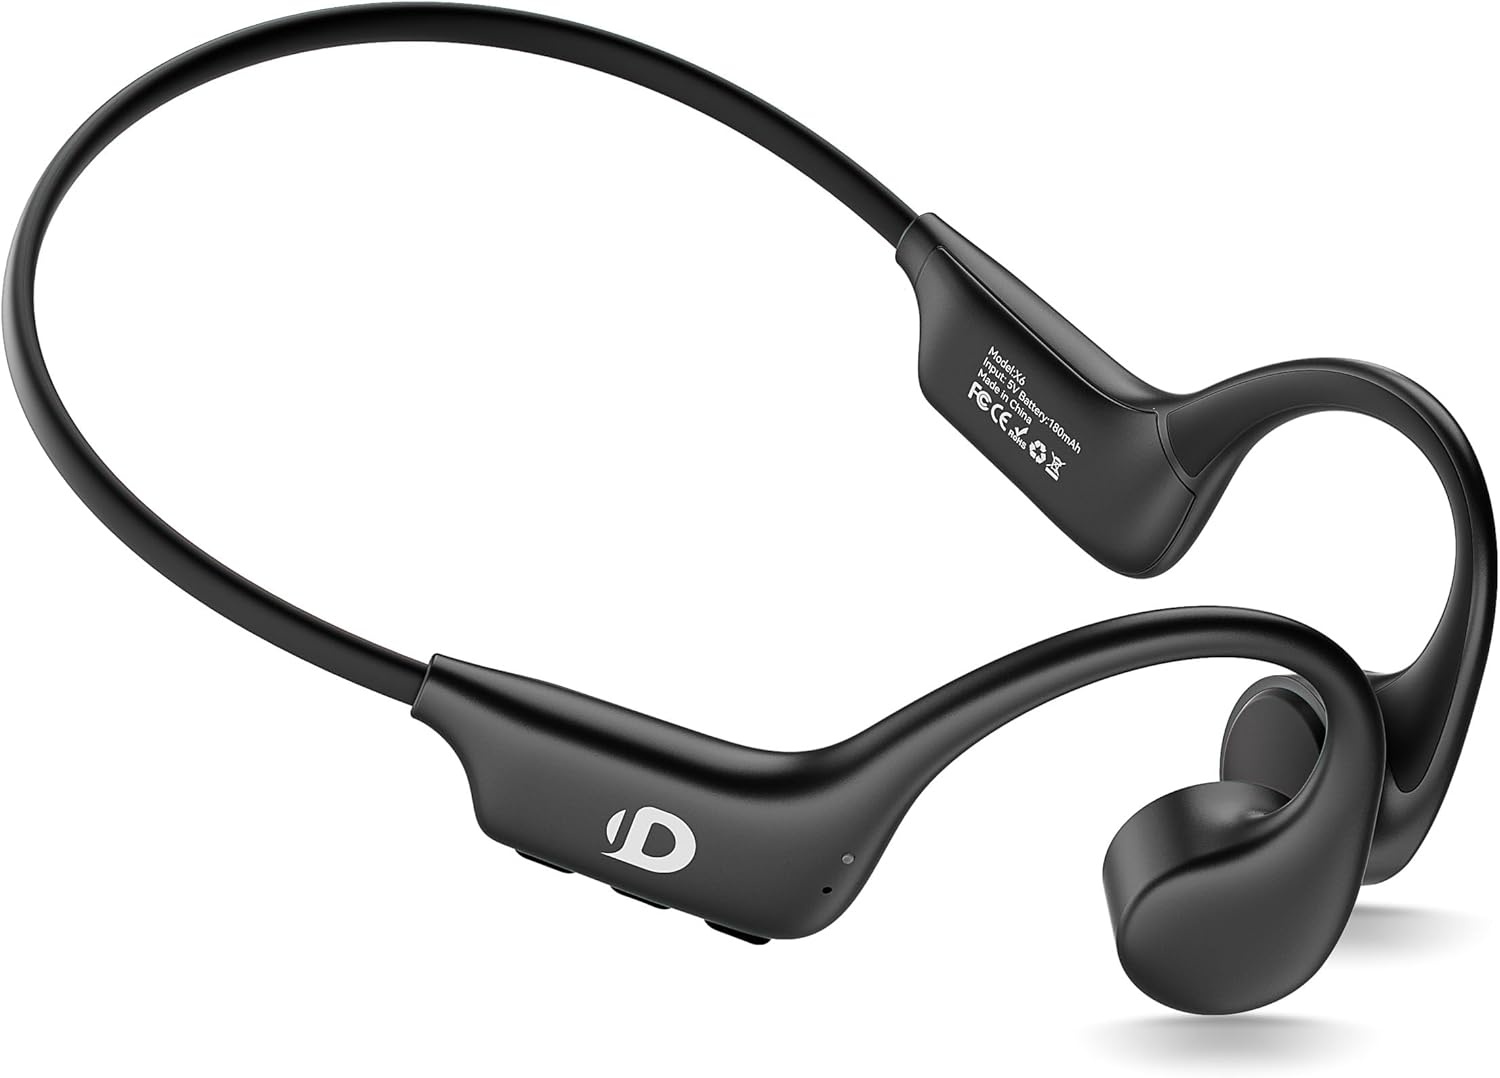
Auriculares deportivos inalámbricos, conducción ósea, IP68, 32GB
About this item [ Open Ear fort ] - Open-ear bone conduction headpho no ear blockage from sw fortable fit. Weighing only 0.99 crafted with a 0.7mm flexible memory Ti-alloy frame and skin-friendly silicone for the rear bri ensuring continuous optimal shape. Balanced weight distribution for all-day ultimate fort without hindering sunglasses wear. S skin-friendly silicone cushions on the front of the ears guarantee a gentle touch and hig with no allergies or di fort. [ Sound for Sport ] - Bone conduction sport headpho equipped with a 16mm BC acoustic dri delivers powerful and authentic audio. SoundBeam directional sound field technology ensures clear audio transmission without any leak safeguarding personal privacy. With built-in audio power amplif featuring Eee Tech and exclusive ResoRich T it significantly cleans Electroma ic Interfere enhances sound qual elevating overall auditory experience. [ Over 4,000 Songs Storage ] - Bone conduction headphones boasts a generous 32 GB built-in storage space. Utilize the ma ic dat an charging cable to connect with a puter and store over 4000 high-quality songs. Even without carrying a ph customers can effortlessly enjoy music during workouts. [ Prolonged Power for Workouts ] - This open-ear sport headphones lets you enjoy extended music sessions. Just 2 hours provides up to 8 hours of mu catering to your long workout sessions. Additiona a quick 5 minute offers half an hour of playb ensuring you can quickly get back into the groove after short breaks. [ IP68 For Every Weather ] - Whether you're conquering outdoor runs,swimming,engaging in intense worko or embarking on journeys through unpredictable weat this headpho equipped with an IP68 waterproof rat stands as your ideal choice. Its meti usly sealed design and nano-hydrophobic coating effectively prevent s rain and swimming from p rat ensuring the internal ponents remain undamaged. [ Advanced Bluetooth 5.3 ] - Bone conduction headphones utilizes advanced Bluetooth 5.3 technol achieving a 48 Mbit s transmission rate and a 300 m transmission distance. The ultra-low transmission latency significantly enhances the music experie while als ing AAC SBC high-quality audio. ? See more product details Información del producto Controles - Tipo de controlador: Botón Detalles adicionales - Dispositivos patibles: Teléfonos celula table televiso lapt putadoras de escritorio - Ubicación de la antena: Cicli motocicli snowbo cor na pati hacer ejerci jugar - Material de la carcasa: Silic me acrilonitrilo butadieno estireno (ABS) - Nivel de resistencia al agua: Impermeable - Es eléctrico: Sí - Usos específicos del producto: Entretenimie jue fitness - Características adicionales: Oído abierto Diseño - Forma del auricular: Gancho - Colocación del auricular: Oído abierto - Características de plegado del auricular: Oído abierto Audio - Latencia de audio: 16 milisegundos - Impedancia: 8 ohmios - Tamaño del controlador de audio: 16 milímetros - Sensibilidad: 86 dB - Control de ruido: Ninguno - Tipo de controlador de audio: Controlador de conducción ósea Medidas - Peso del artí : 26 gramos - Política d d d voluntaria de 30 días d del producto: Para obtener información sobre l de este produ hag Conectividad - Tecnología de conectividad: Inalámbr Blueto conducción ósea - Rango de Bluetooth: 10 metros - Tecnología inalámbrica: Bluetooth - Versión de Bluetooth: 5.3 Detalles del artí - Medios integrados: 1x auriculares LibreRun 1x cable de datos y carga magnét 1x manual de usuario - UPC: 768510591523 - Fabricante: DEMICEA Opiniones de lo s - Calificación de 4.7 de 5 estrellas basada en 39 valoraciones Detalles del producto - Descripción del rango de edad: Adultos - Nombre del modelo: LibreRun X6 - Rango de los más vendidos number 8,527 e s D8BHXYSK - Número de modelo: X6 : DEMICEA Estilo - Color: Negro - Nombre del estilo: Moderno Batería - Duración promedio de la batería: 8 horas - Tiempo de carga de la batería: 2 horas Mantén la descripción conc centrándote en resaltar las características principa beneficios y posibles usos del producto. Recuerda utilizar texto pl sin form sin cambiar fuen tamaños de fuente ni negritas. Los saltos de línea deben agregarse con un guion y los títulos de las secciones deben ir en mayúscu con espaciado adecuado para separar visualmente los elementos.
Brand: DEMICEA Store
Category: Electronics > Audio > Audio Components > Headphones & Headsets > Headphones > Bone Conduction Headphones